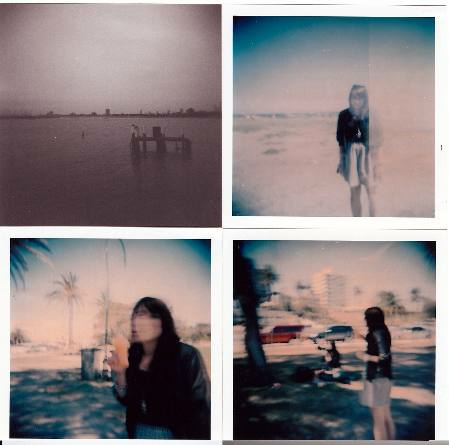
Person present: Yes